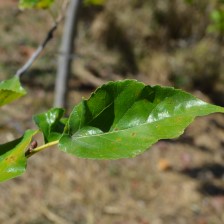
Variety: Kamphaengsaeng42